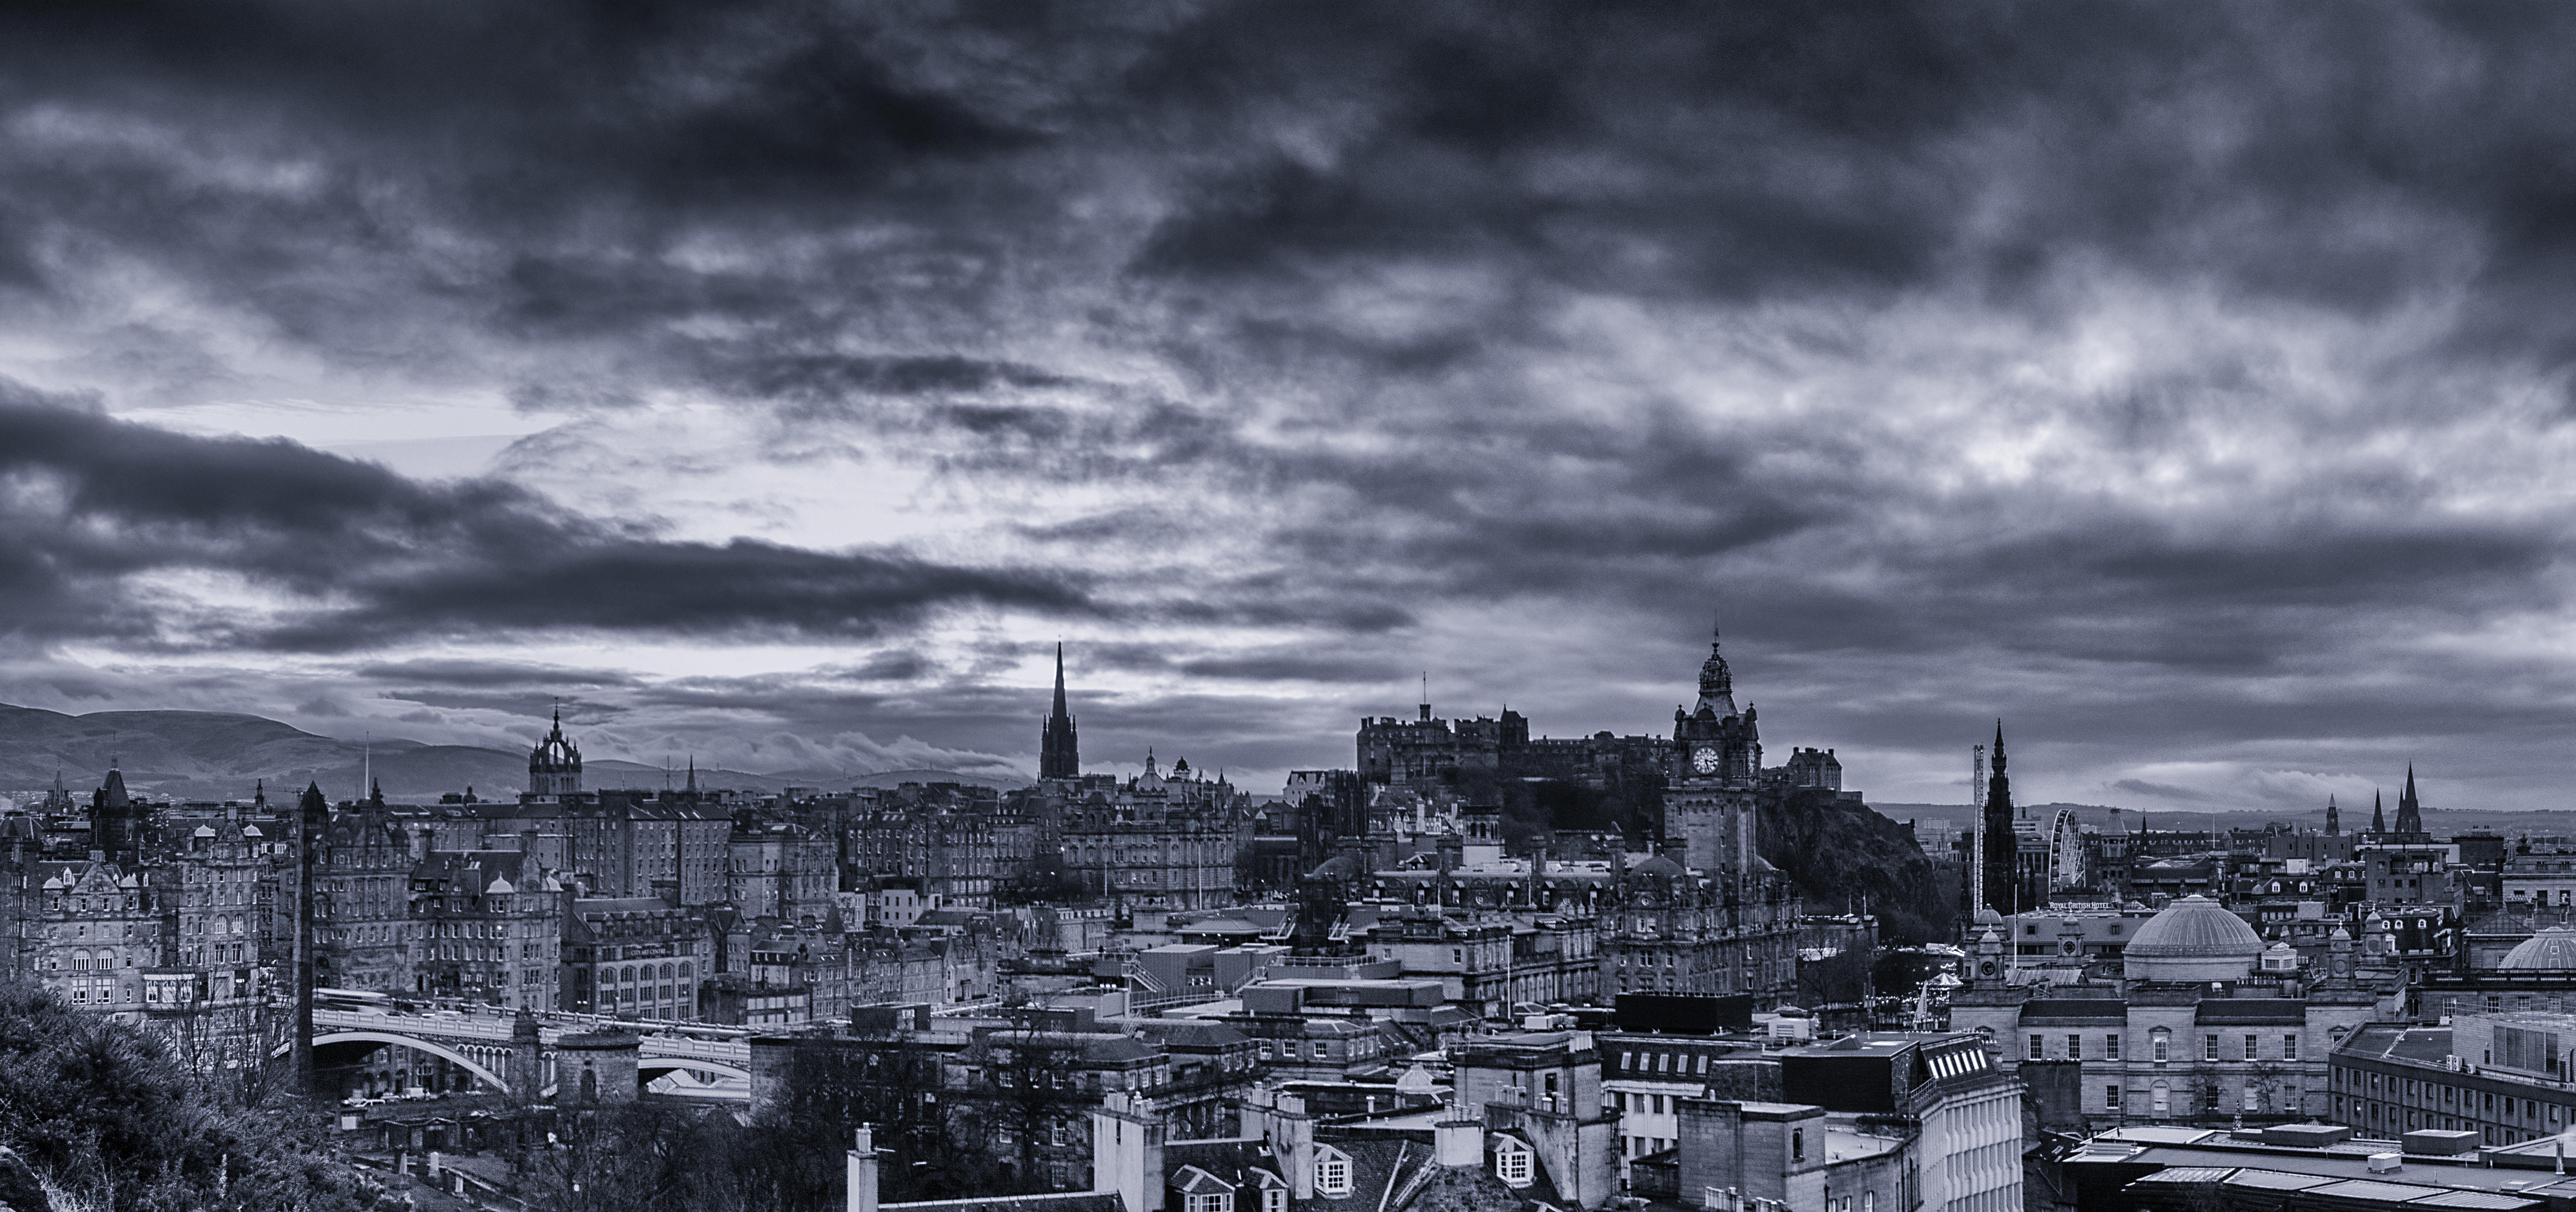
horizon, cloud, black and white, sky, skyline, city, skyscraper, cityscape, panorama, dusk, evening, darkness, monochrome, metropolis, urban area, monochrome photography, human settlement